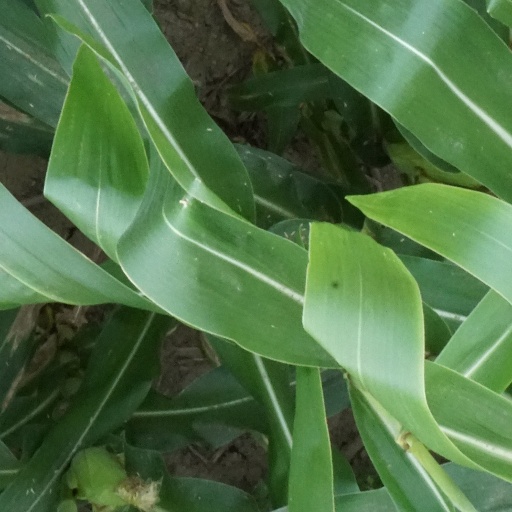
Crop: maize; corn